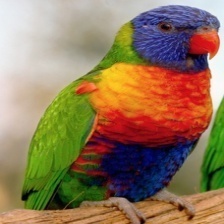
Species: RAINBOW LORIKEET
Scientific name: TRICHOGLOSSUS MOLUCCANUS
ImageNet parent category: lorikeet